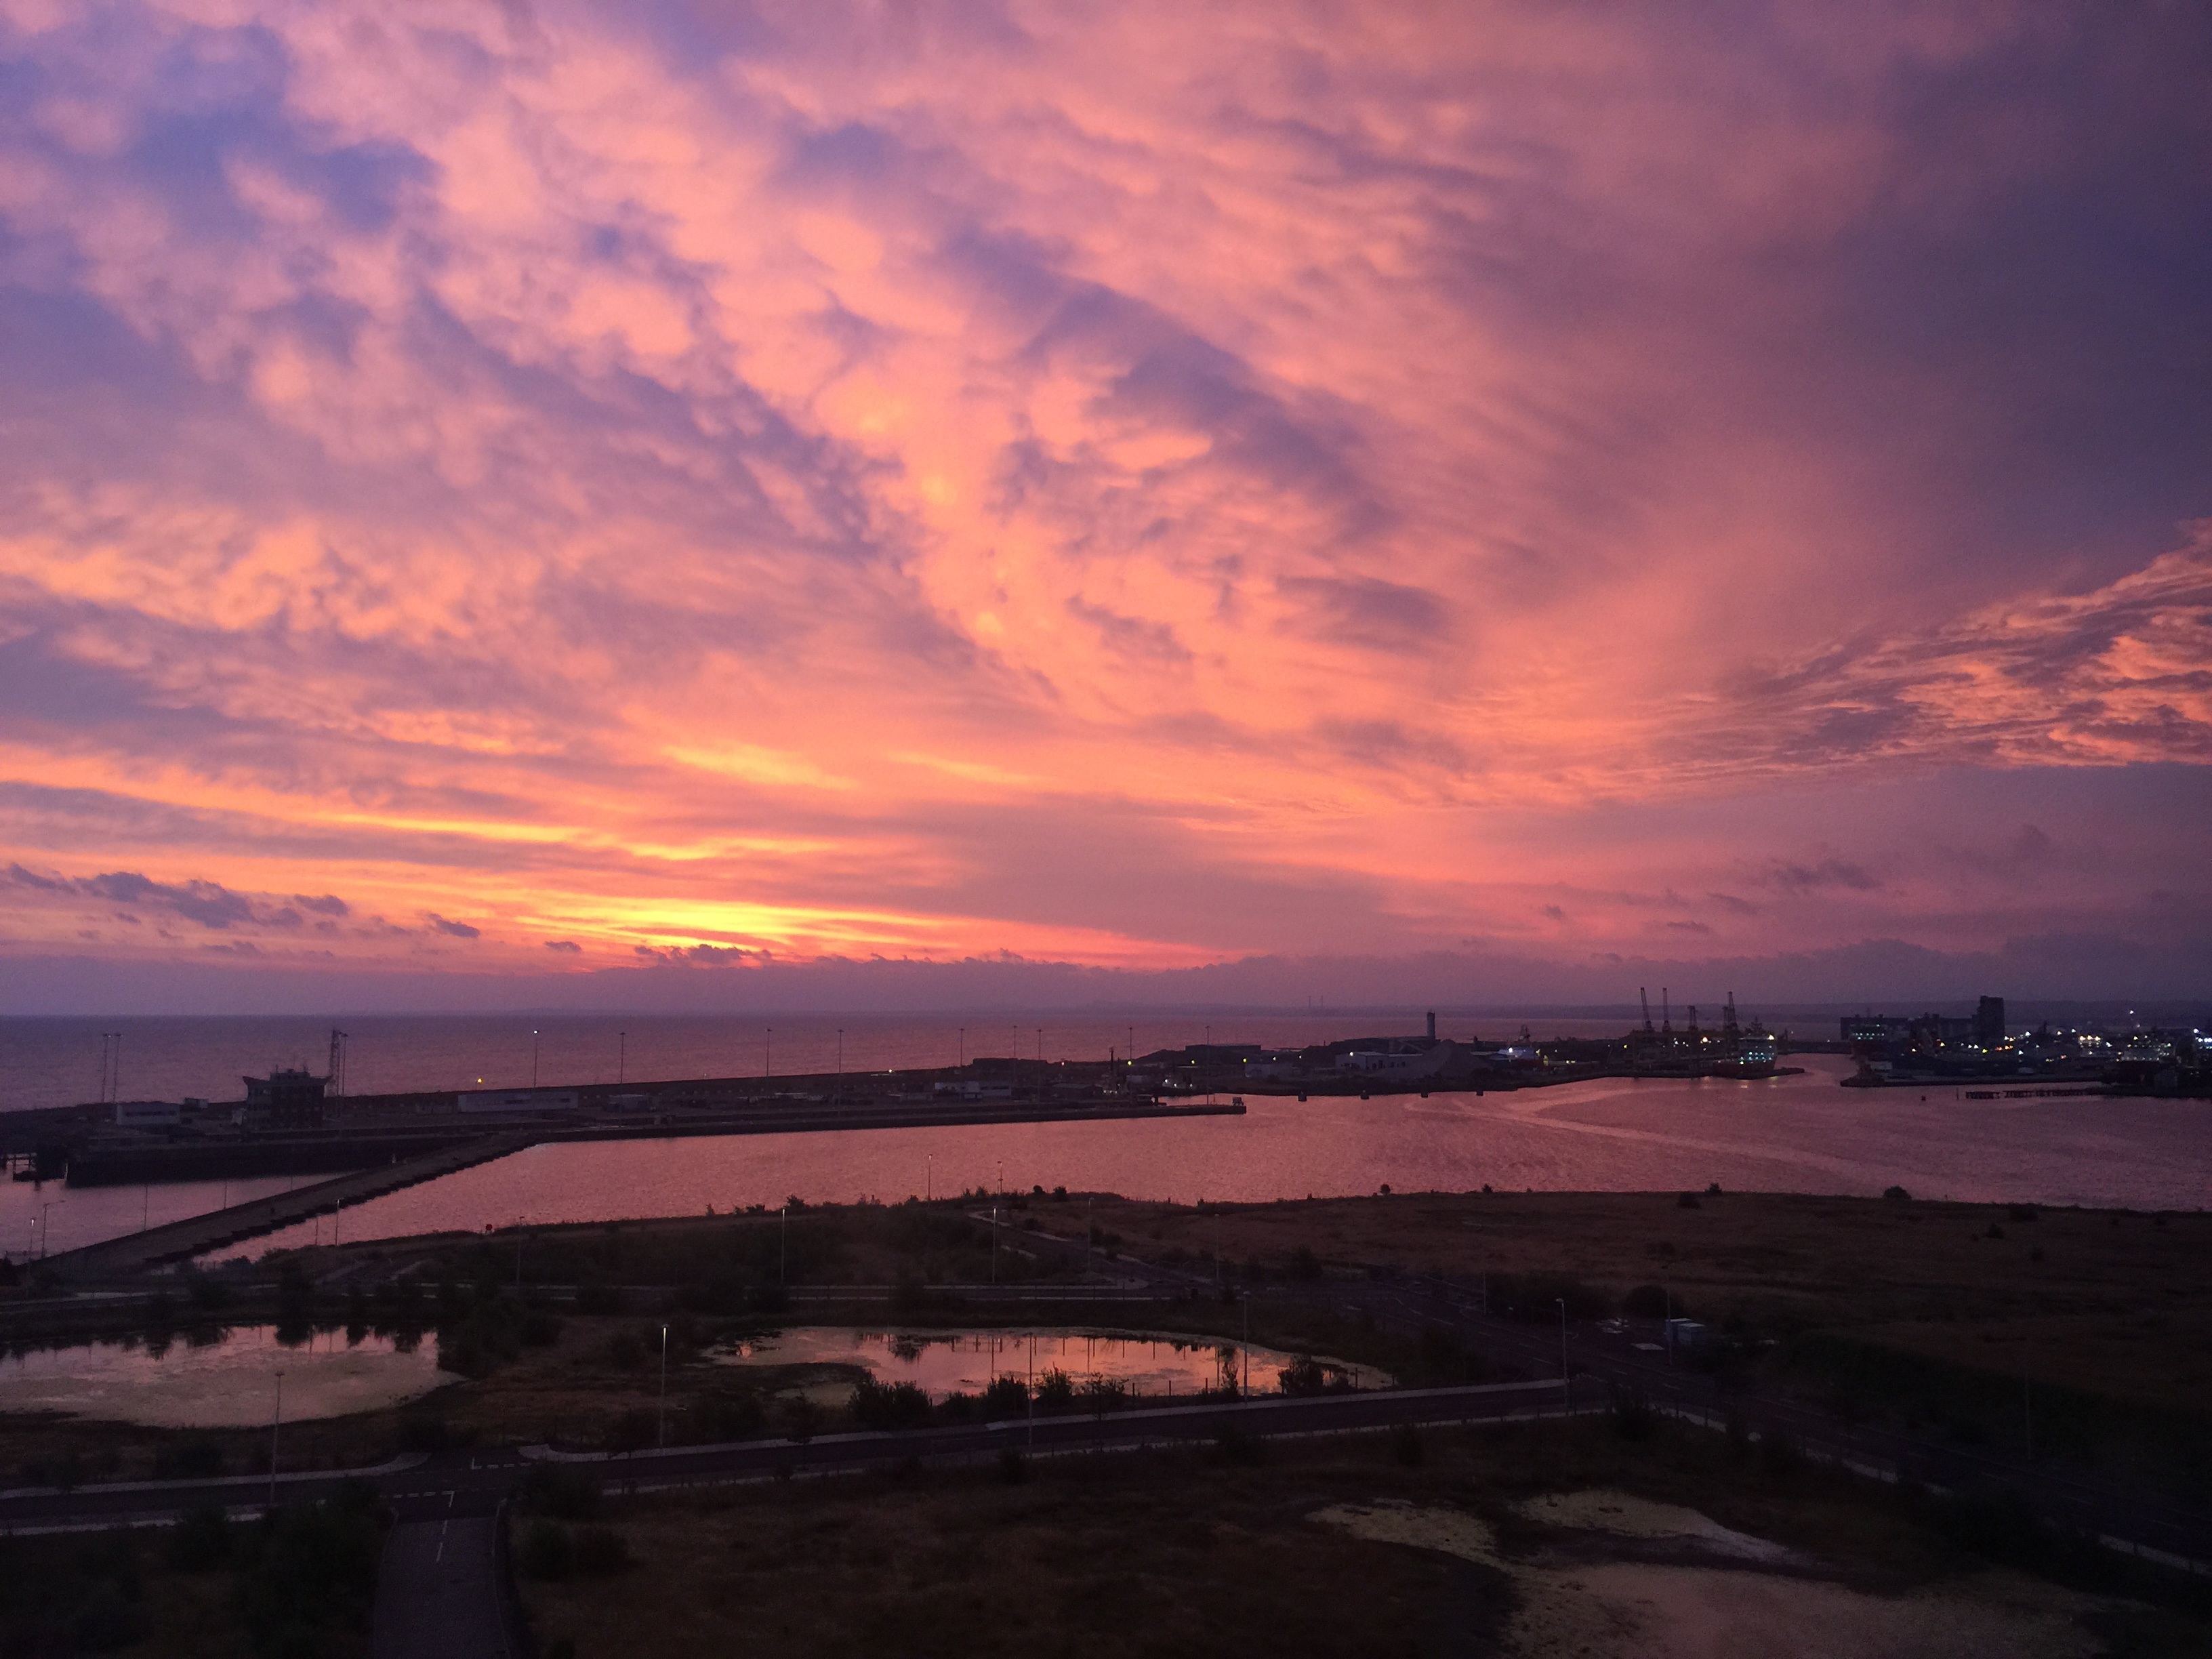
sea, coast, horizon, cloud, sky, sun, sunrise, sunset, morning, dawn, atmosphere, dusk, evening, afterglow, red sky at morning